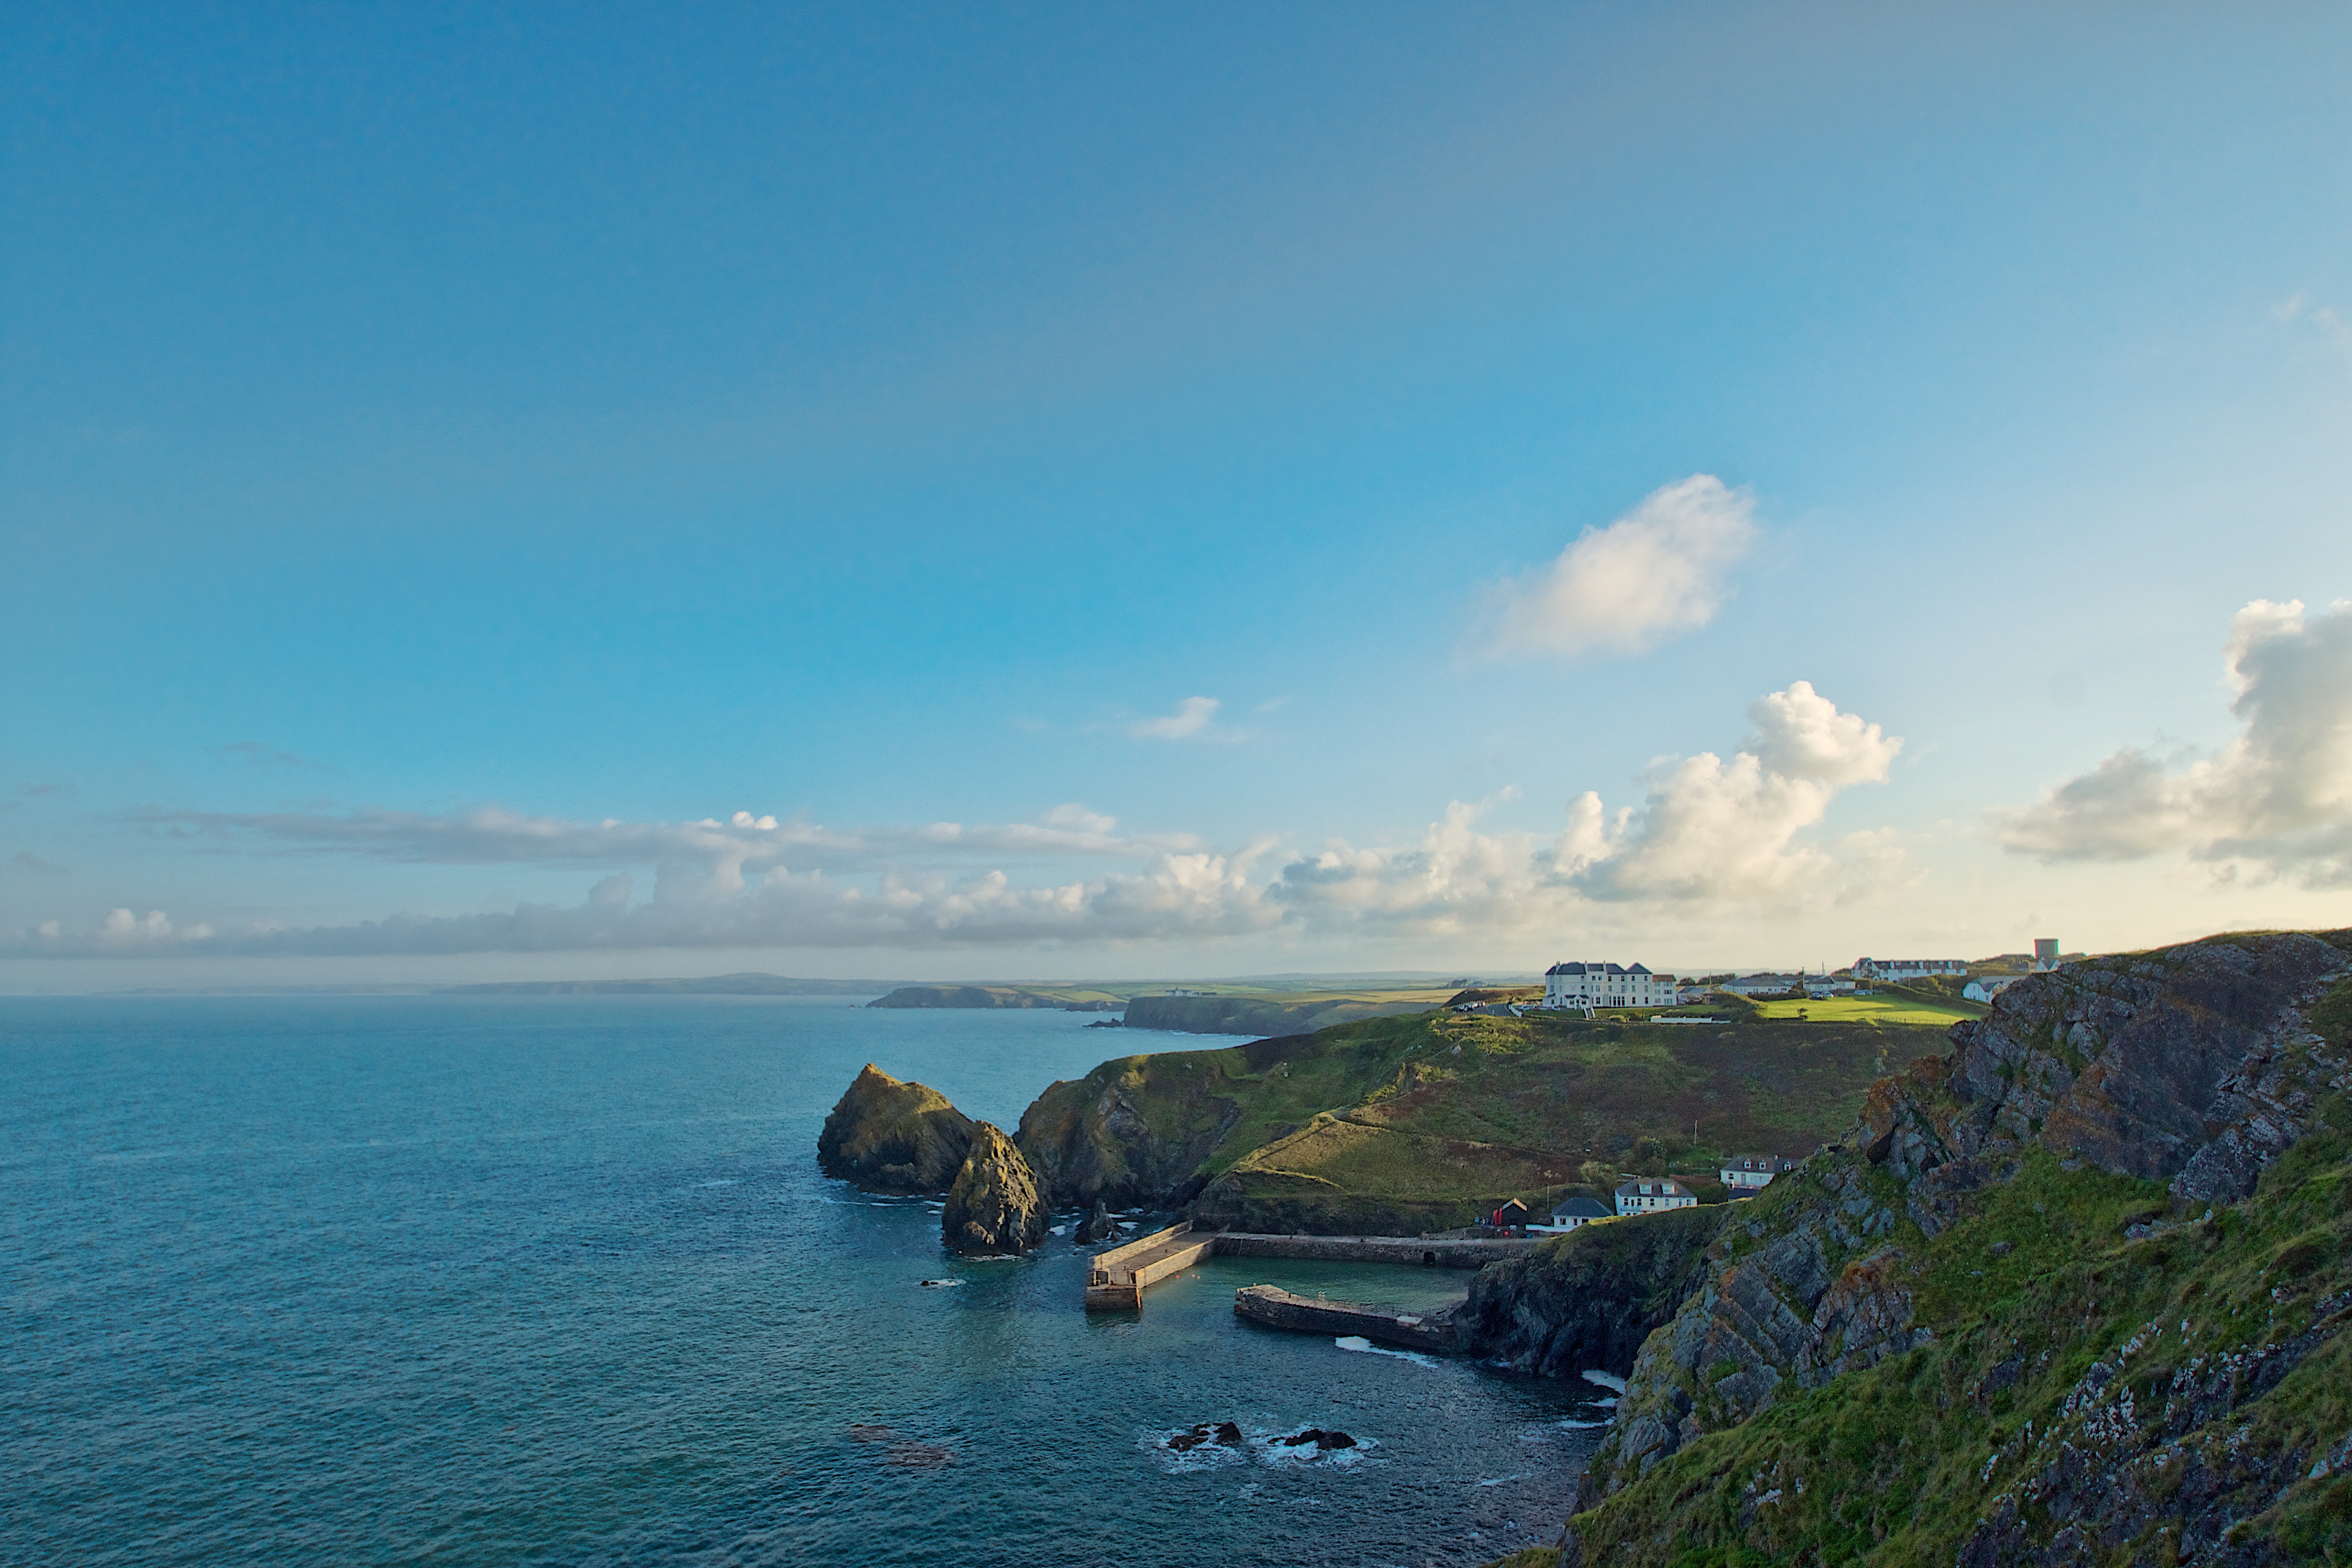
beach, landscape, sea, coast, ocean, horizon, cloud, sky, shore, vacation, cliff, dusk, walk, cove, seascape, bay, fjord, terrain, body of water, rocks, 2012, sony, cornwall, cape, aview, a700, mullion, mullioncove, landform, geographical feature